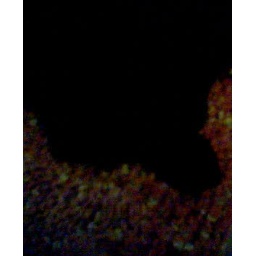
Cat resting his head on his new cat bed knitted by Jenny.